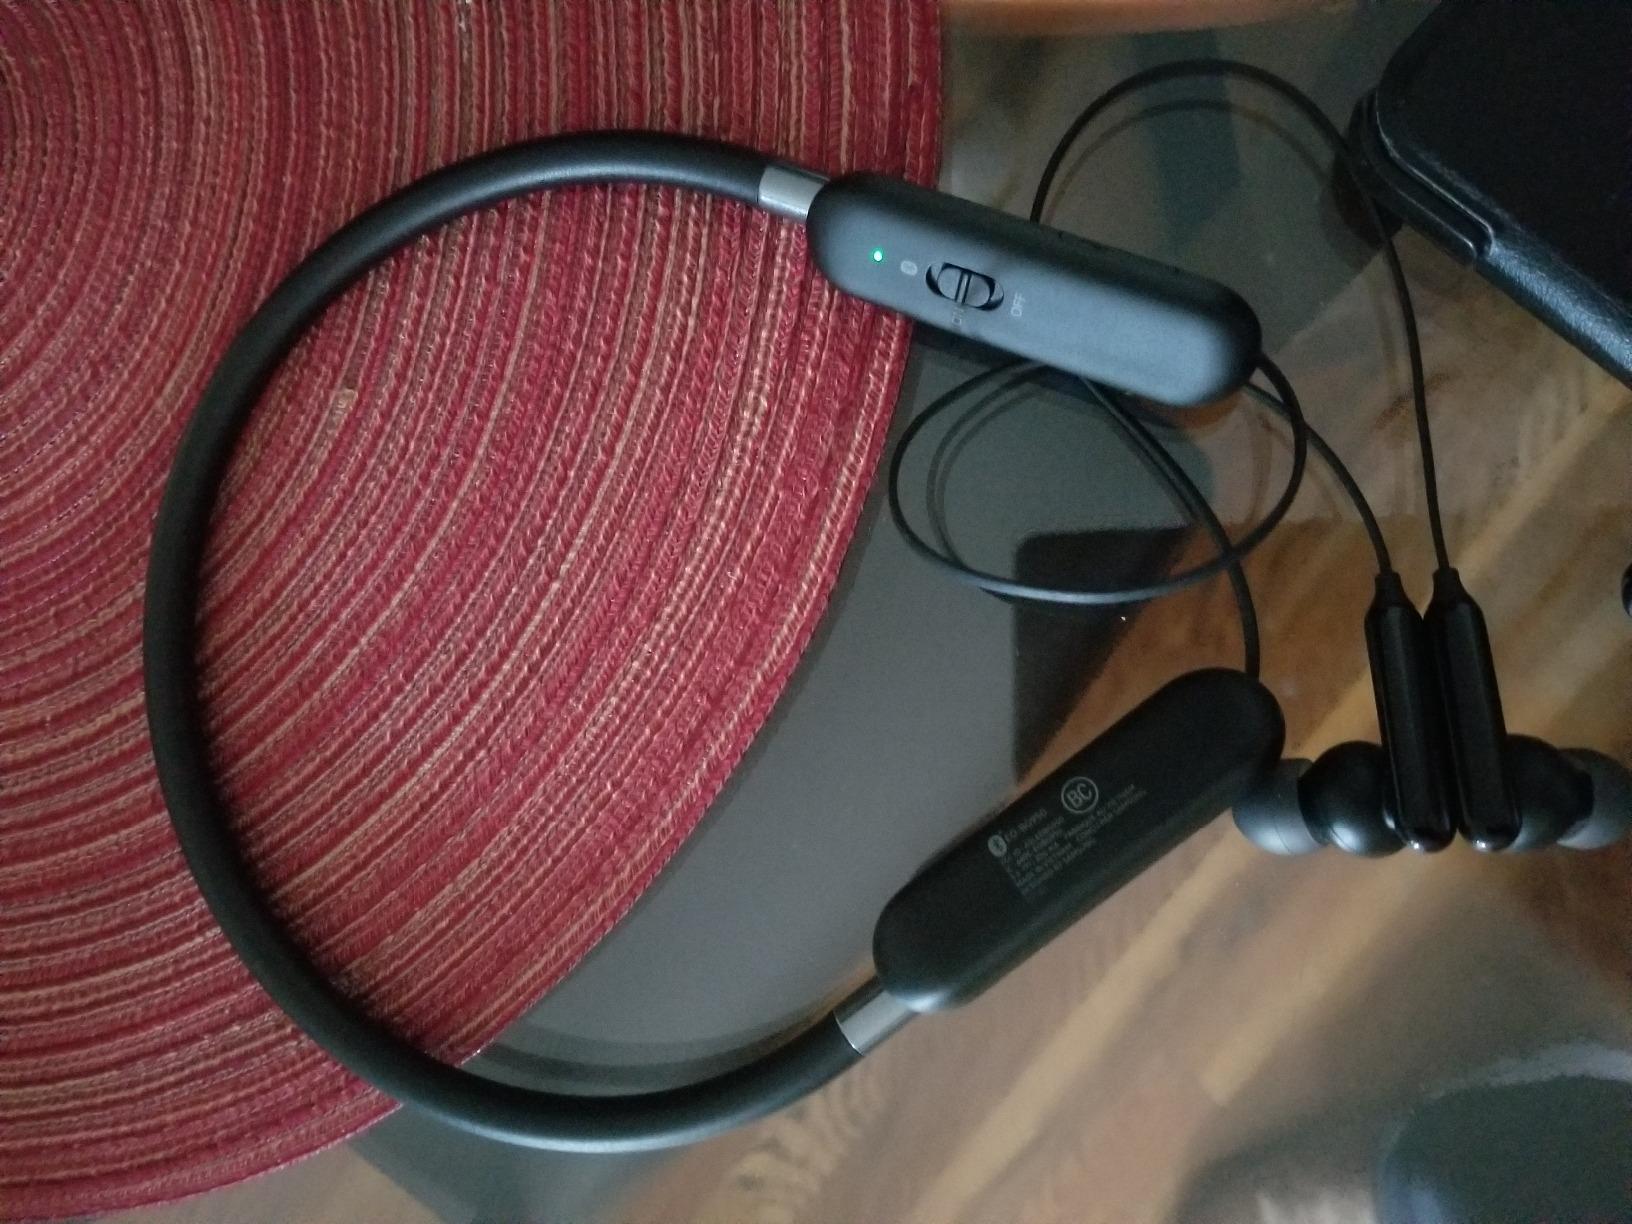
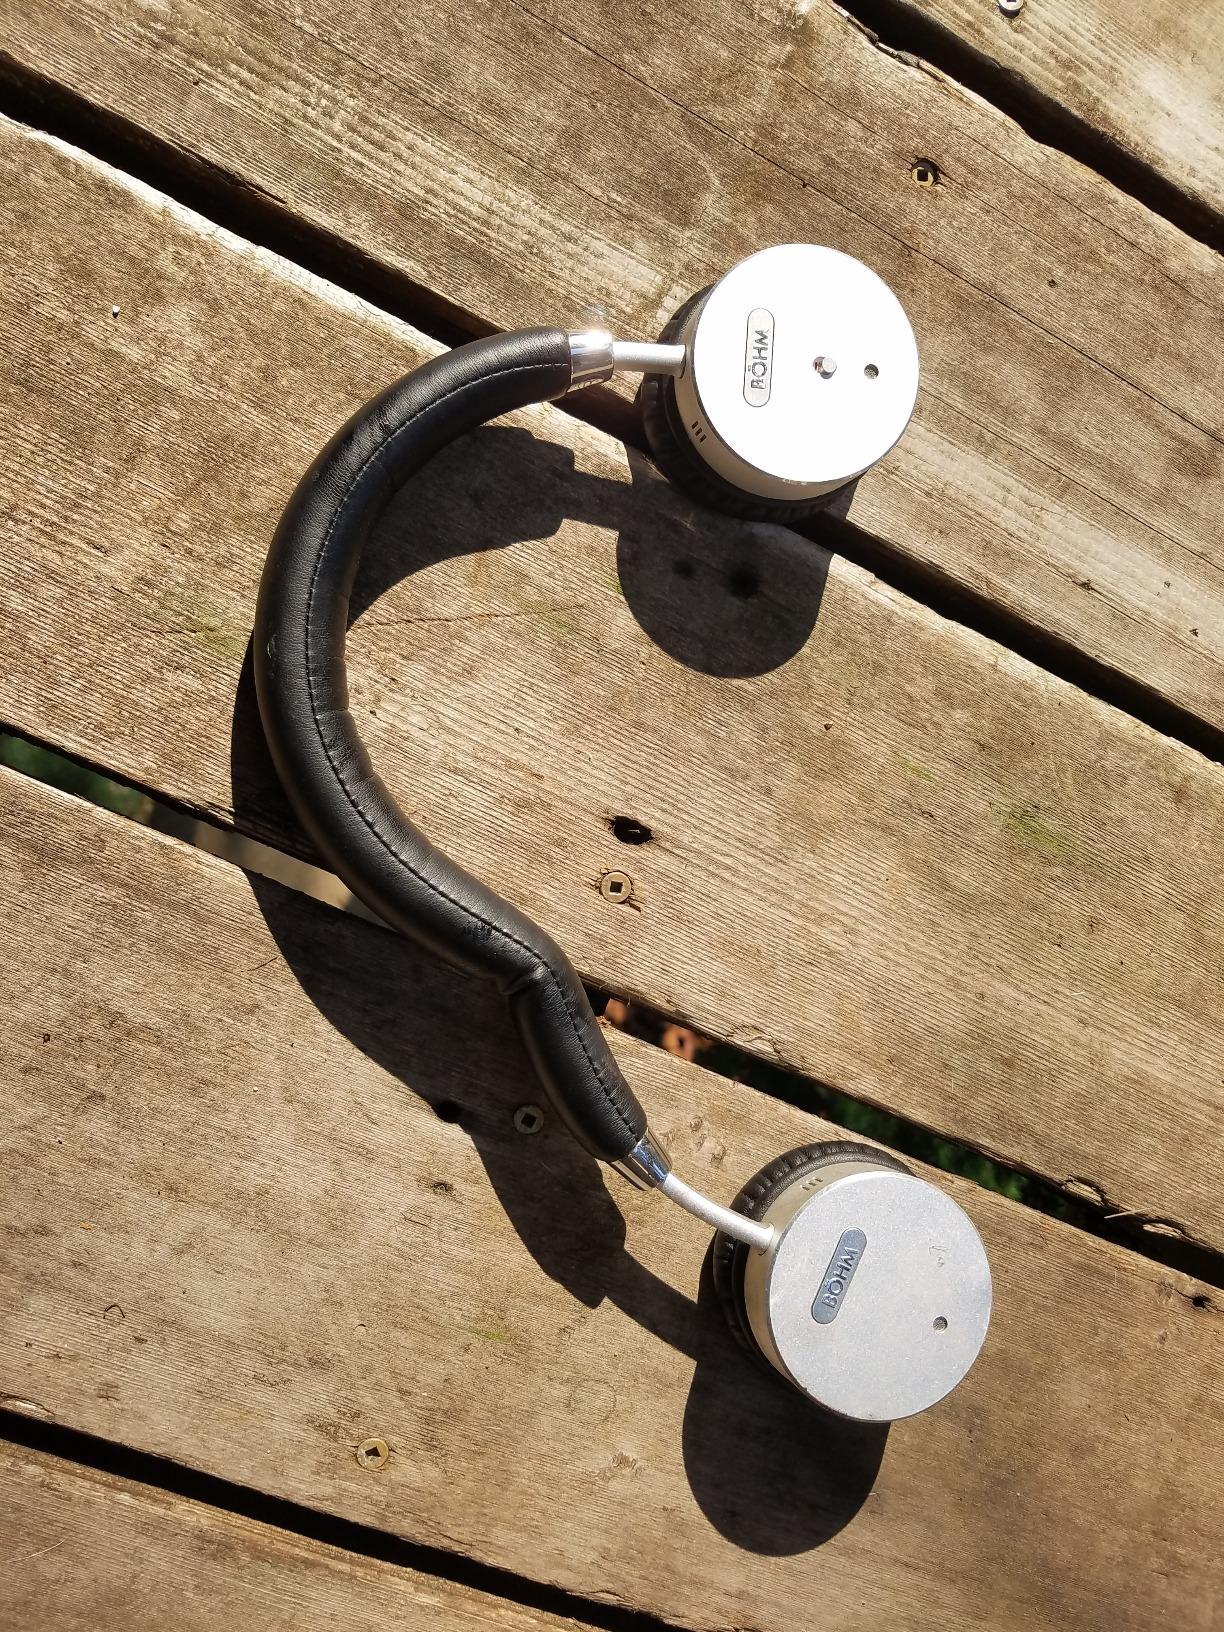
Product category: headphones
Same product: no